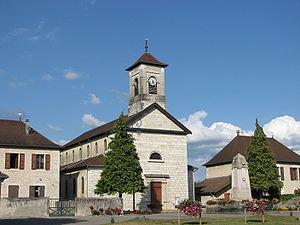
Église du Bouchage (Isère)
Le Bouchage est une commune française située dans le département de l'Isère en région Auvergne-Rhône-Alpes.